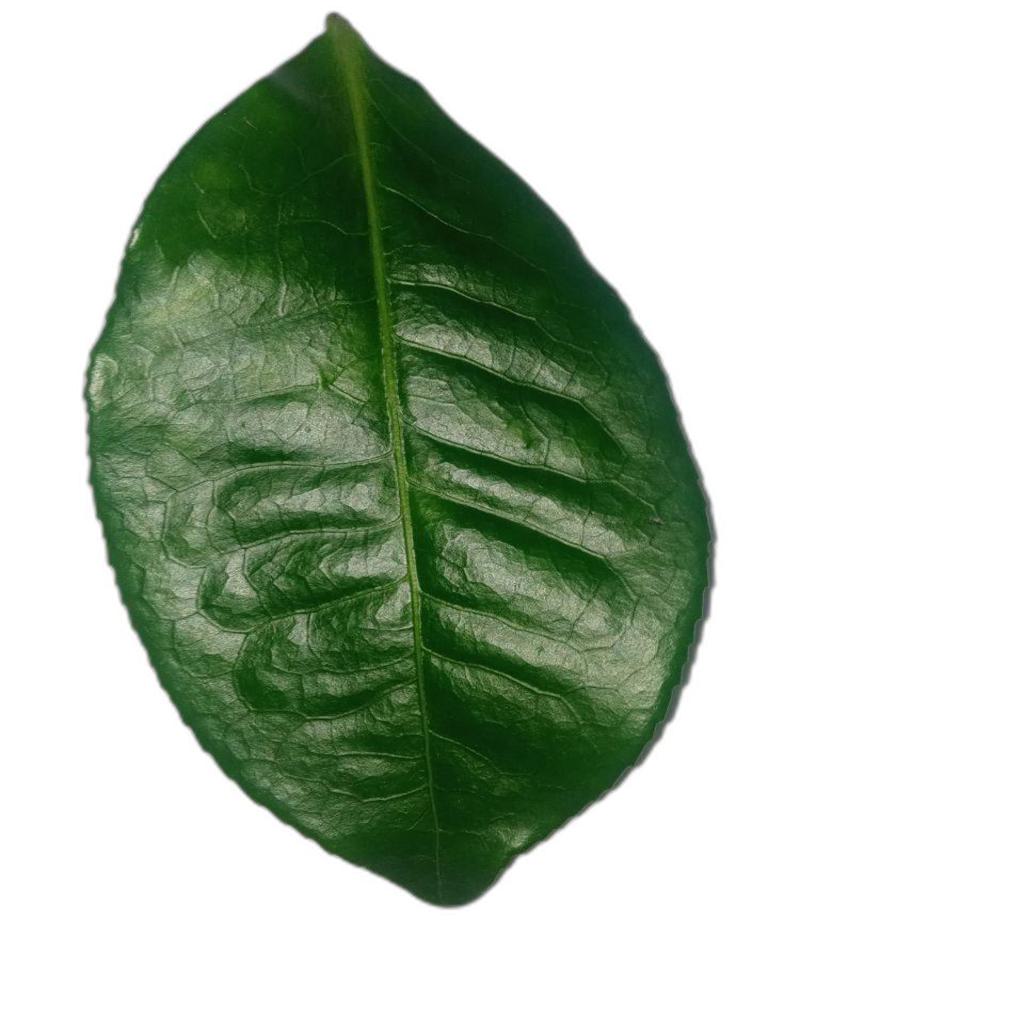
Label: Healthy